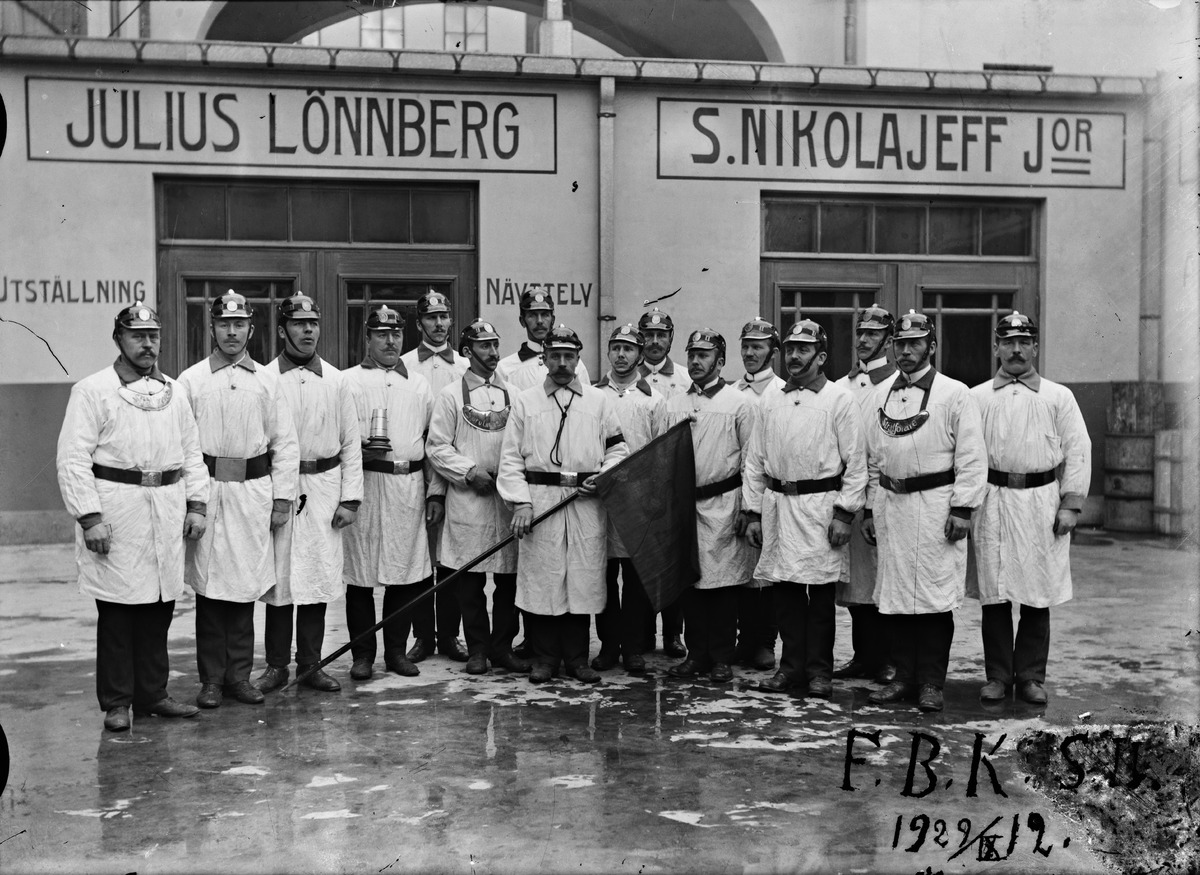
Helsingin vapaaehtoinen palokunta ry:n (perustettu 1864) palomiehet ryhmäkuvassa palokunnantalon sisäpihalla
sisällön kuvaus: Helsingin vapaaehtoinen palokunta ry:n (perustettu 1864) palomiehet ryhmäkuvassa palokunnantalon sisäpihalla. Palokunnantalo oli Arkkitehti Theodor Höijerin suunnittelema, 1889 valmistunut rakennus Hakasalmenkatu 3:ssa (= Keskuskatu 7). Takana

näkyy

kauppiaitten Julius Lönnbergin ja S. Nikolajeffin liiketilat. mustavalkoinen
Kuvaaja: Atelier Paris, valokuvaaja
Ajankohta: kuvausaika 29.09.1912
Paikka: Suomi, Uusimaa, Helsinki, Kluuvi Helsinki, Keskuskatu 7
Aiheet: palomiehet, liput, kypärät, vyöt, jää, lumi, talvi